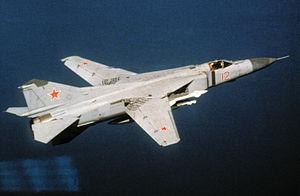
Le Mikoyan-Gourevitch MiG-23 est un avion de chasse soviétique à géométrie variable, capable d'opérer depuis des aérodromes petits et mal entretenus. Conçu par Mikoyan-Gourevitch, c'est le premier chasseur soviétique capable de repérer et d'engager des cibles volant plus bas que lui, et hors de portée visuelle. Une version spécialisée dans l'attaque au sol a également été réalisée. Le MiG-23 a été produit en grandes quantités à partir de 1970, et la version export reste au début du XXIᵉ siècle encore en service limité dans différents pays à travers le monde.